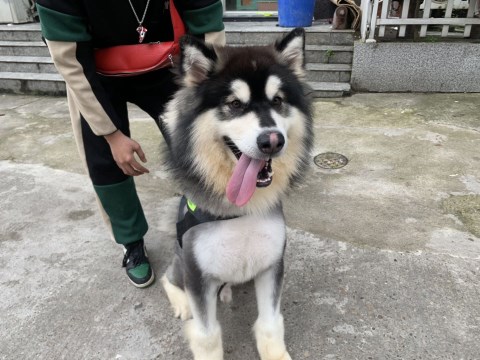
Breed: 1324-n000004-malamute